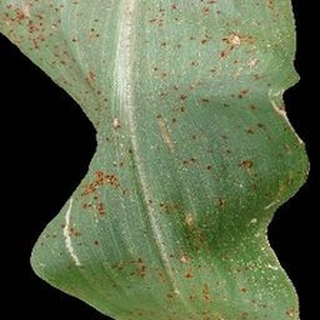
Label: corn_common_rust